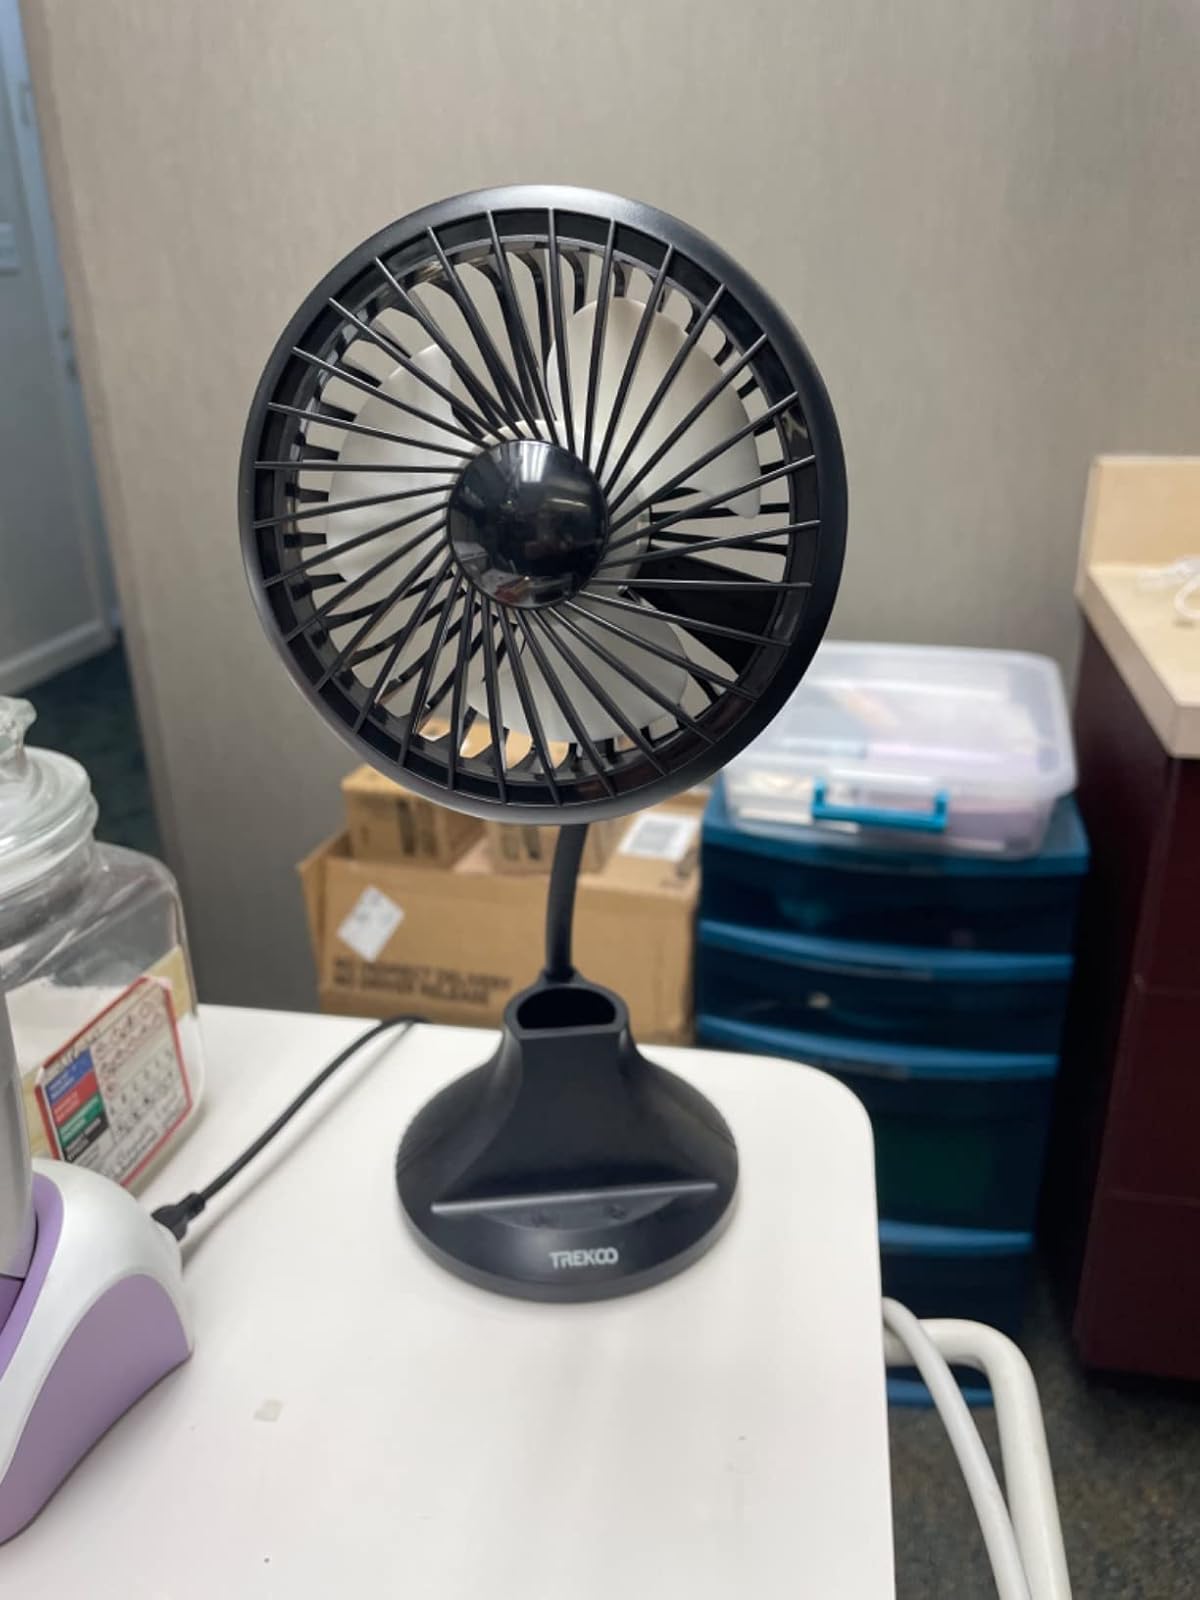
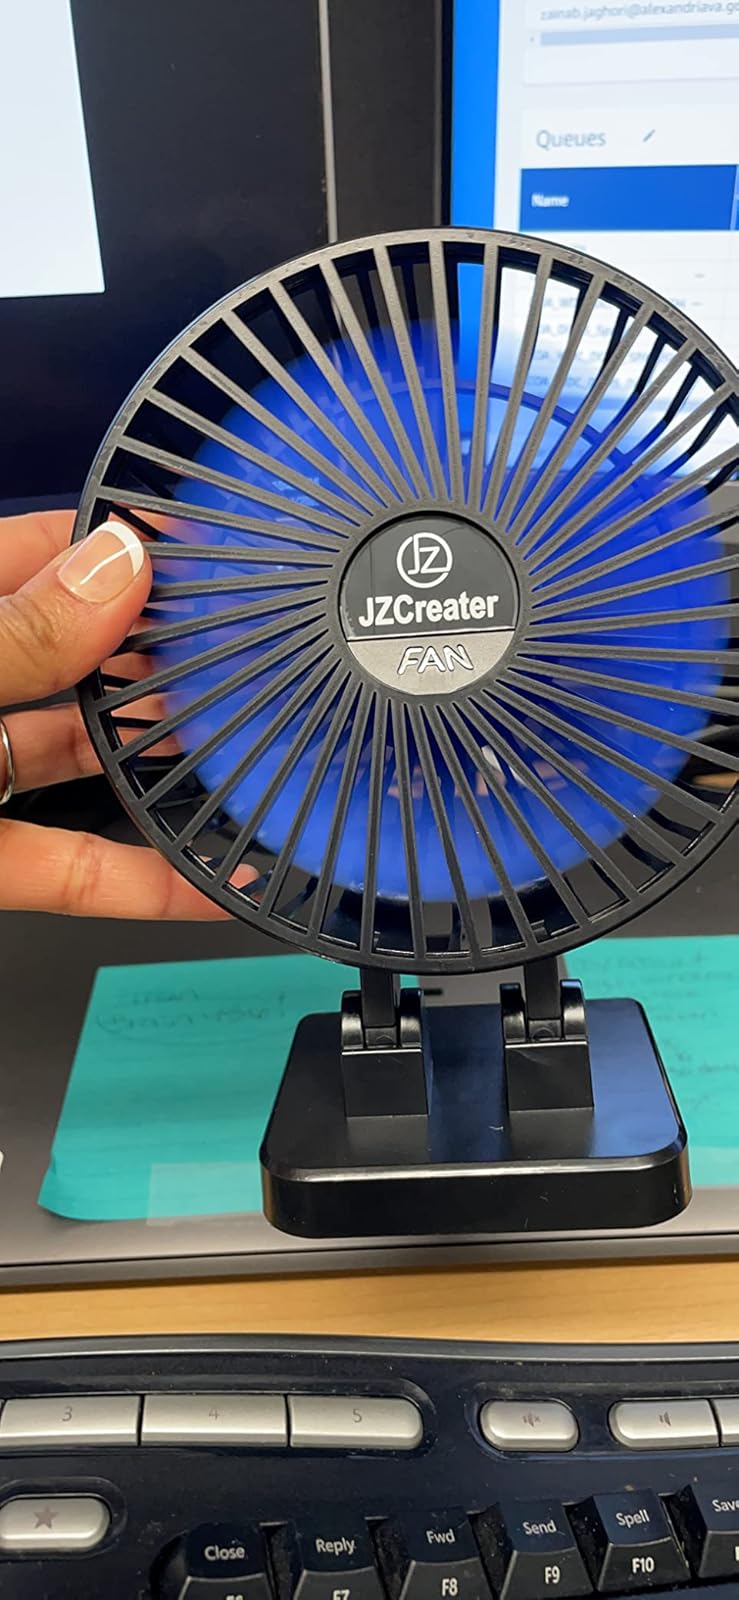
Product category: fan
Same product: no